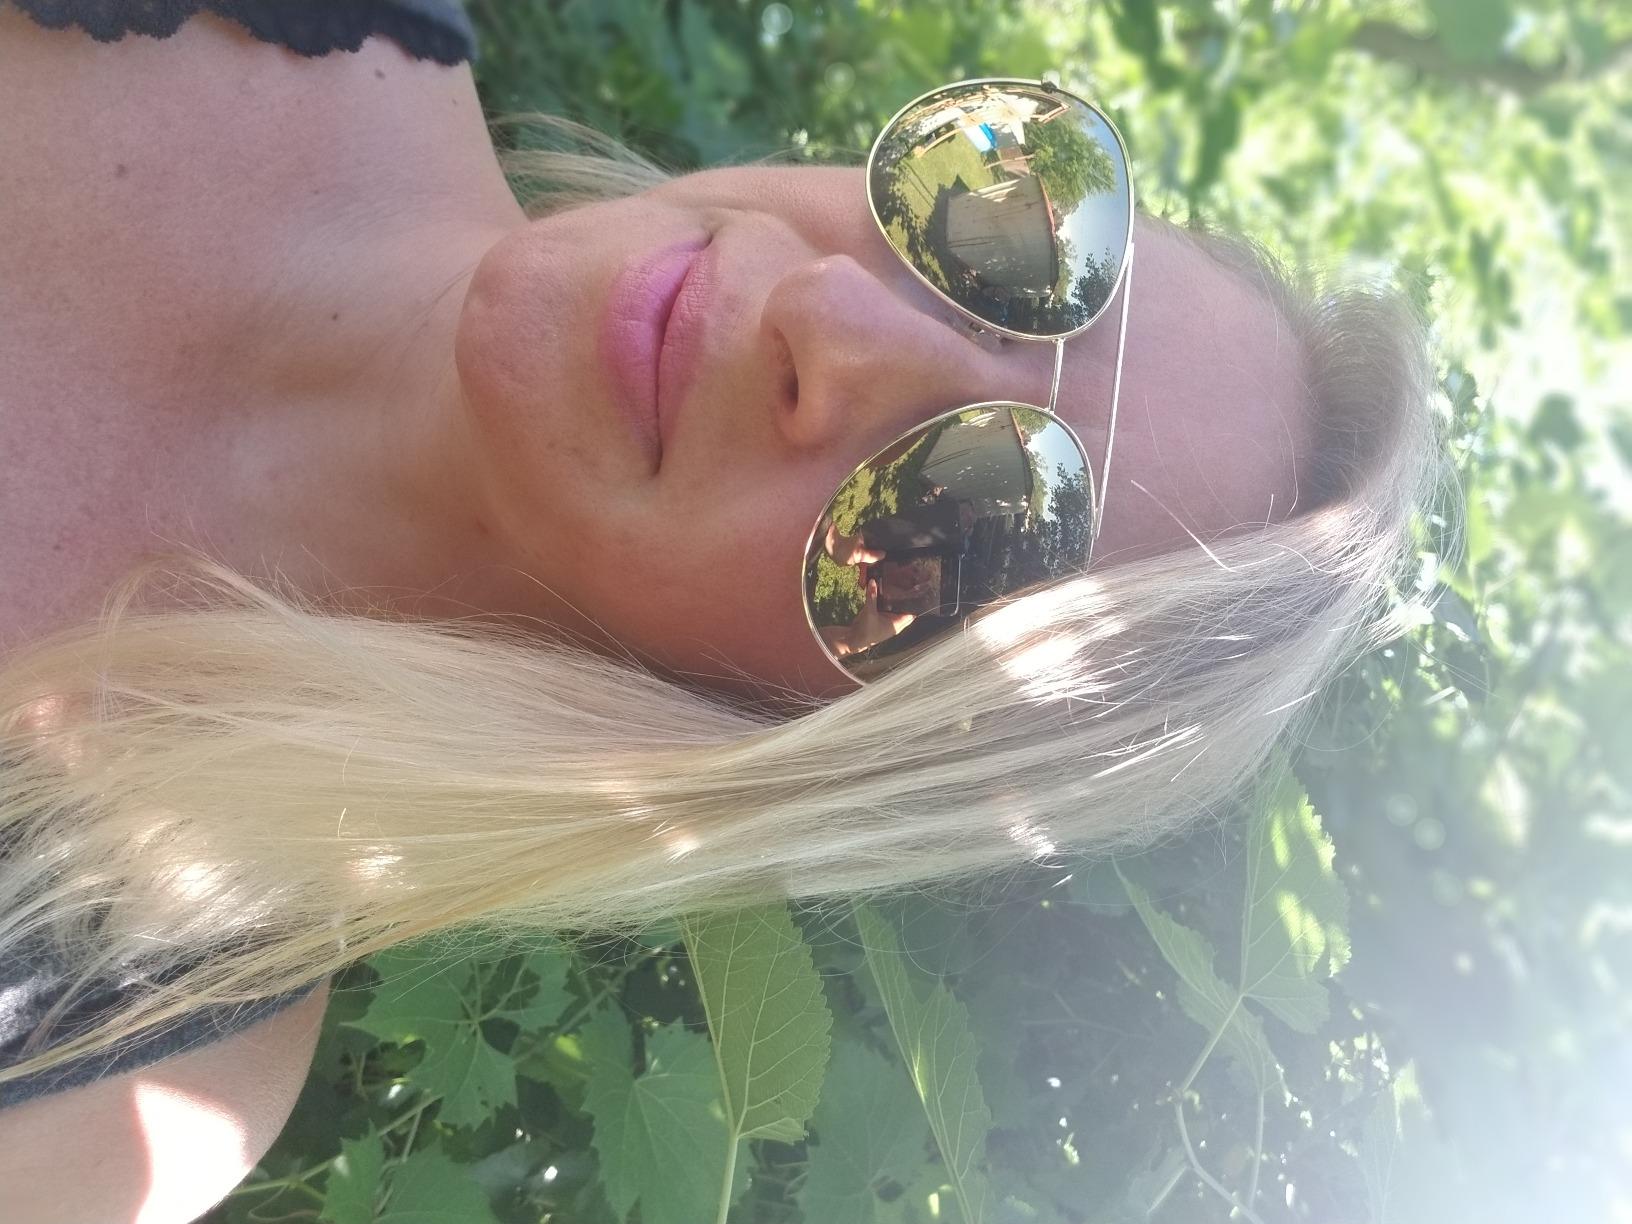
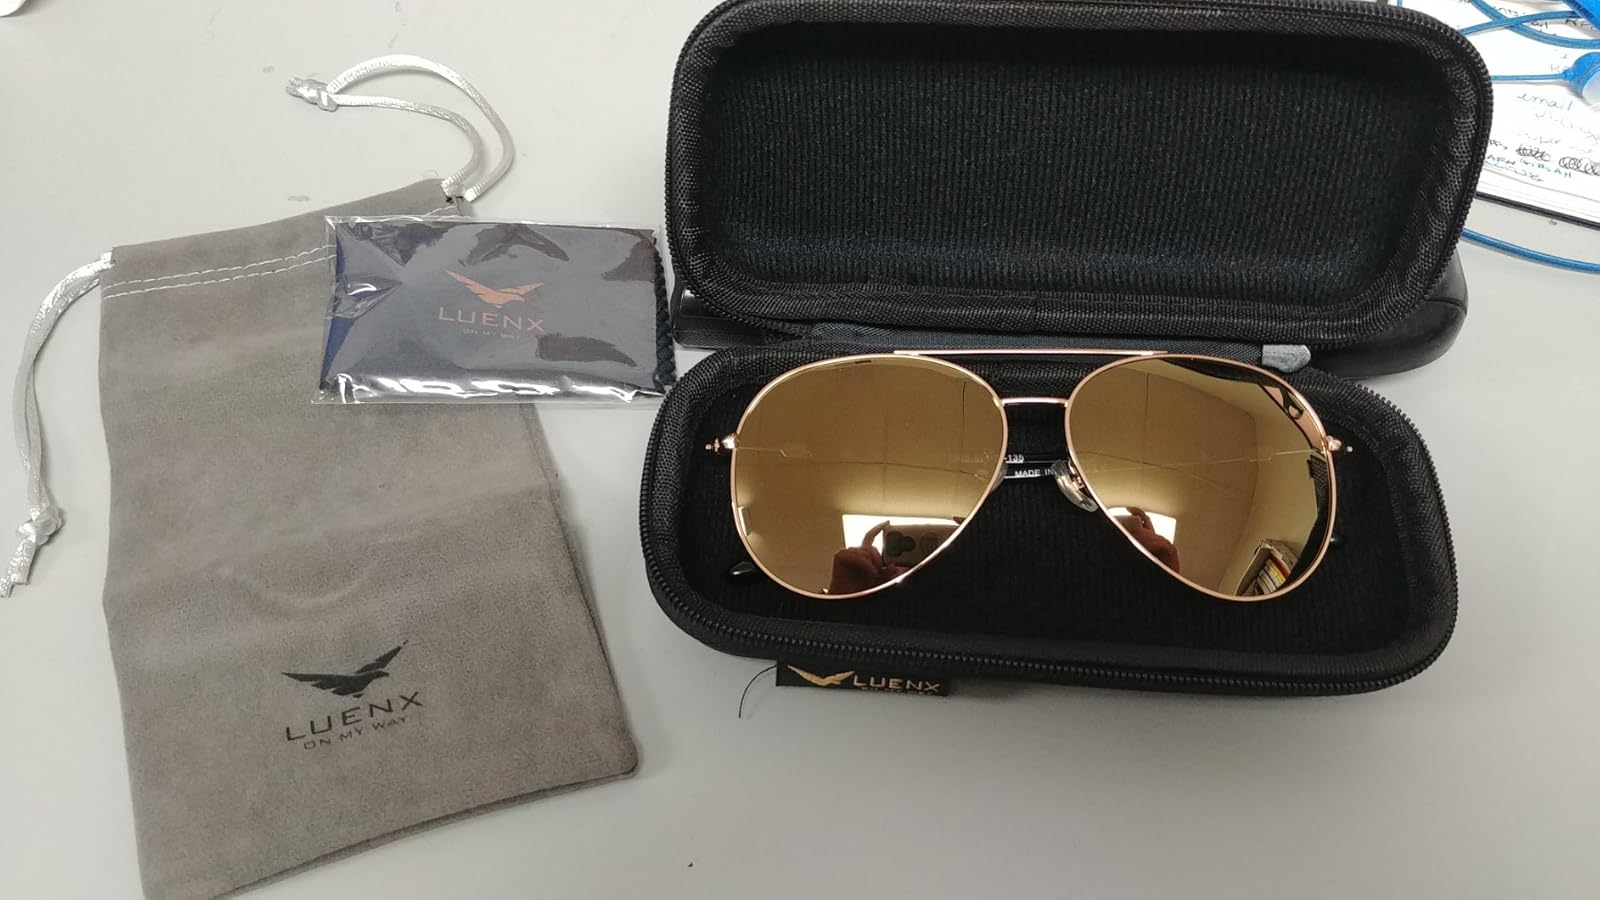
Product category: accessories_sunglasses
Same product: yes